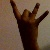
The image shows a hand gesture representing the number 8 in Indian Sign Language.